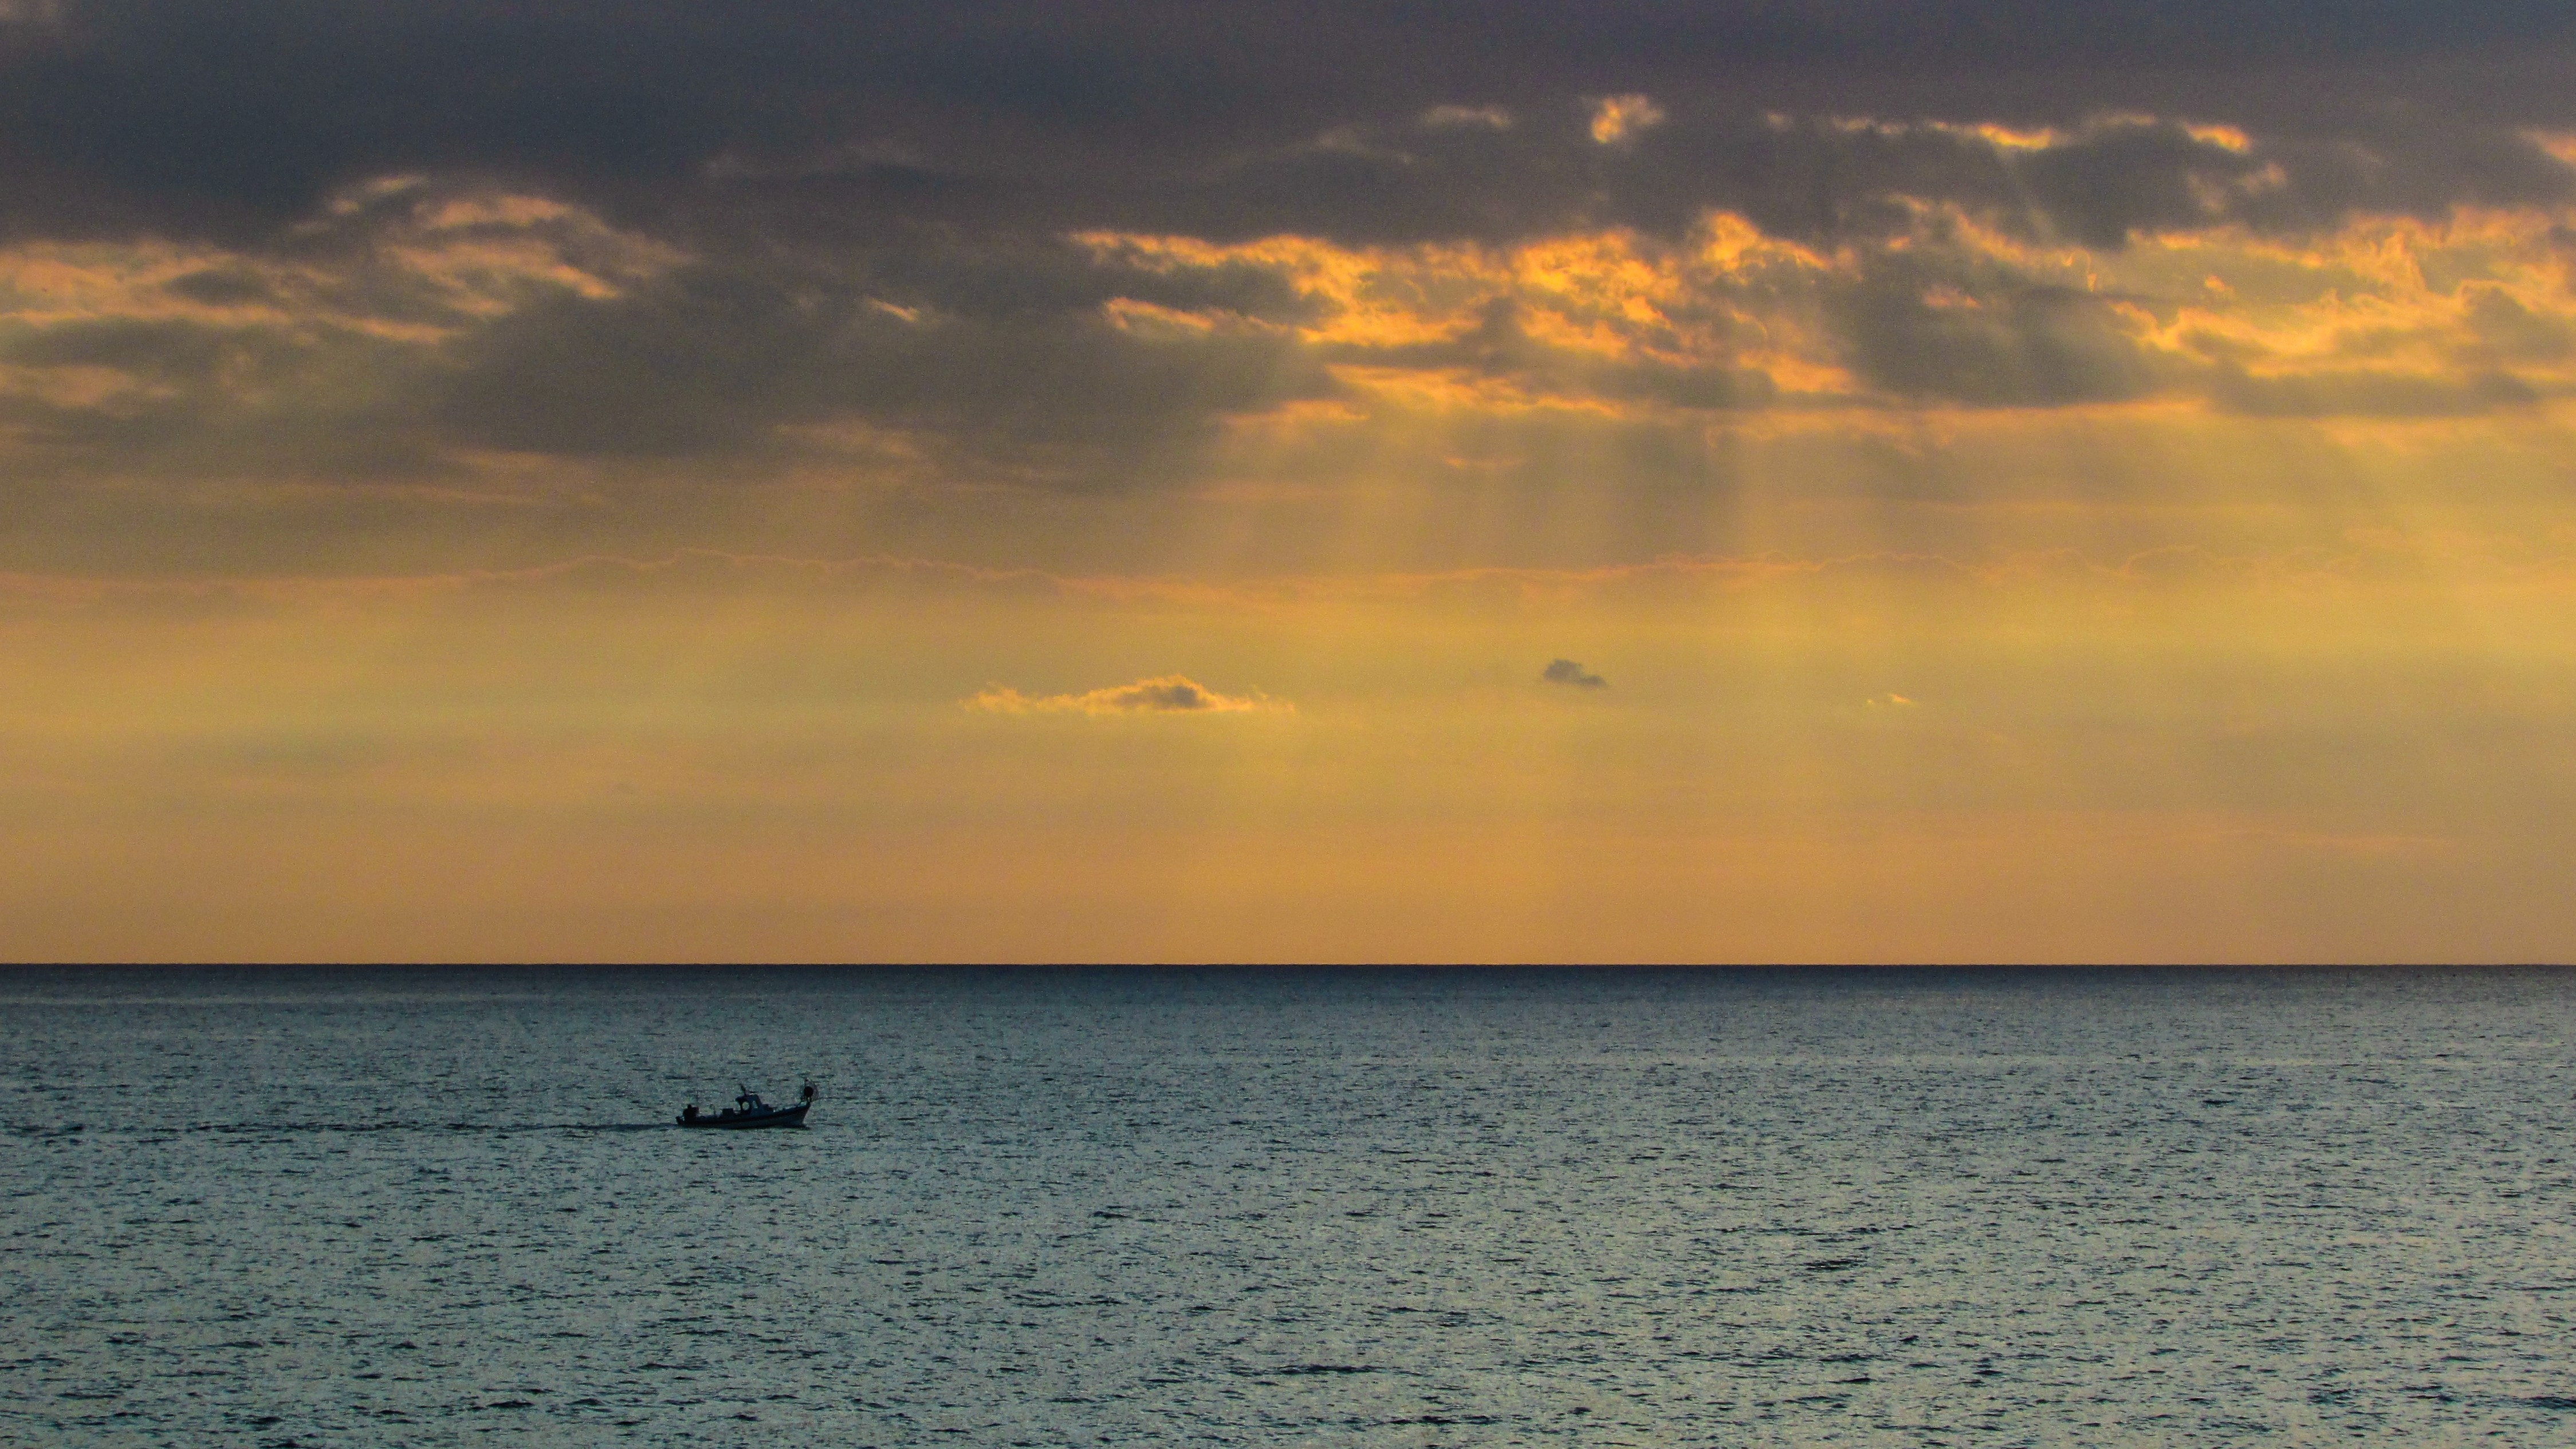
beach, sea, coast, sand, ocean, horizon, cloud, sky, sun, sunrise, sunset, sunlight, morning, shore, wave, dawn, dusk, evening, bay, body of water, afternoon, cyprus, afterglow, ayia napa, wind wave